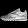
Label: Sneaker